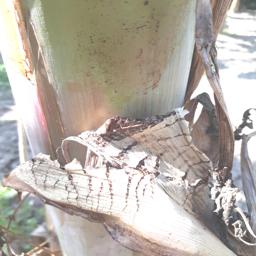
Label: BACTERIAL SOFT ROT